Hiram Lodge

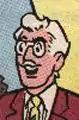

Hiram P. Lodge is a fictional character in the Archie Comics series. He is a father to the series' protagonist, Veronica Lodge and a husband to her mother, Hermione Lodge.